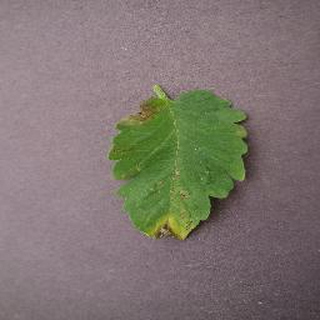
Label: tomato_late_blight